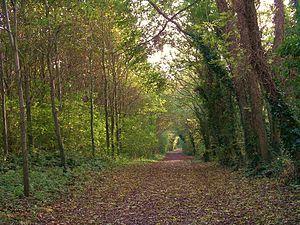
Le Chemin des pèlerins, ancienne voie romaine dans le Bois du Caprice, classé espace naturel sensible, sur les communes de Ouistreham, Saint-Aubin-d'Arquenay et Colleville-Montgomery
En France, diverses compétences en matière d'environnement, d'énergie, de déchets et de développement durable ont progressivement été attribuées par le législateur aux collectivités territoriales. Ces compétences sont régaliennes et obligatoires, ou pour certaines facultatives. Dans tous les cas, elles sont principalement cadrées par le Code général des collectivités territoriales et par le Code de l'environnement.
Ouistreham est une commune française située dans le département du Calvados en région Normandie, peuplée de 9 081 habitants. La municipalité communique désormais avec le nom d'Ouistreham Riva-Bella.
Colleville-Montgomery, anciennement Colleville-sur-Orne, est une commune française, située dans le département du Calvados en région Normandie, peuplée de 2 437 habitants. C'est une commune de la Côte de Nacre. Sa plage est une partie de Sword Beach et donc du débarquement allié de 1944.